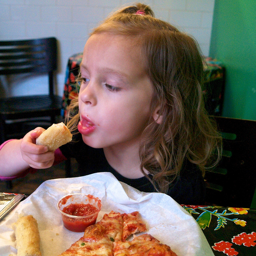
This girl is opening her mouth to eat a breadstick.
A young girl eating a bread stick with sauce and pizza.
A girl in black shirt eating breadsticks and pizza.
a small girl in a black shirt is eating some pizza
A girl is sitting down eating a bread stick and pizza.